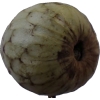
Label: cherimoya